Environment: real
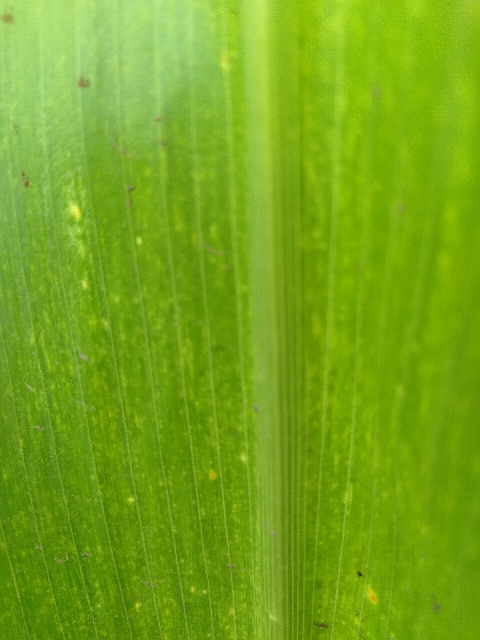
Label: lethal_necrosis